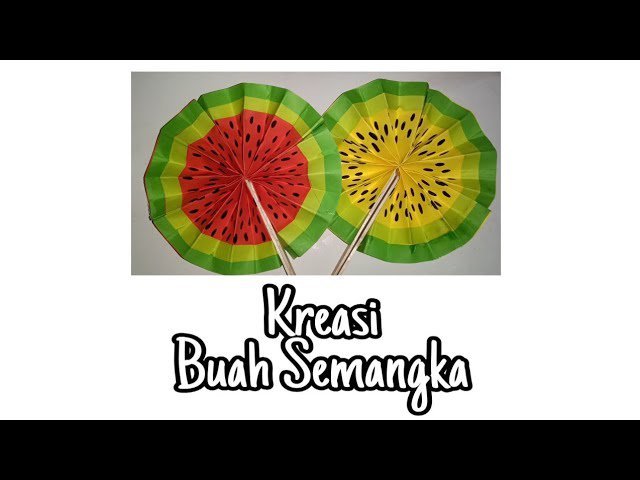
Label: Watermelon